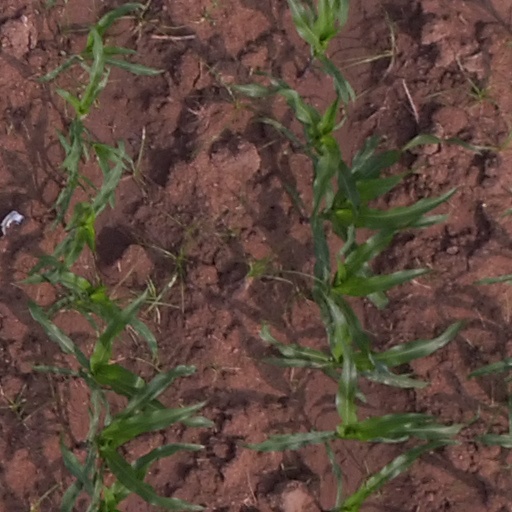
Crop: maize; corn